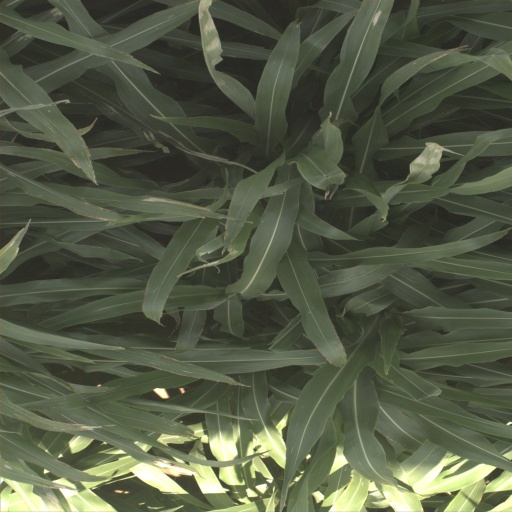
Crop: sorghum